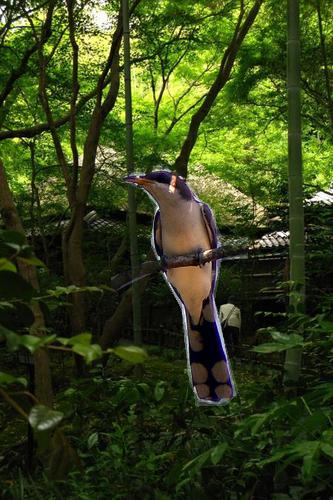
Bird species: Yellow_billed_Cuckoo
Bird type: landbird
Background: land